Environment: real
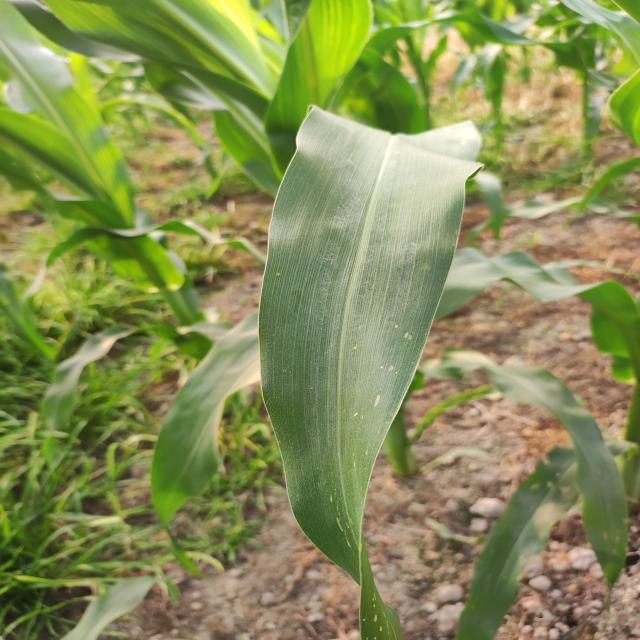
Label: fall_armyworm